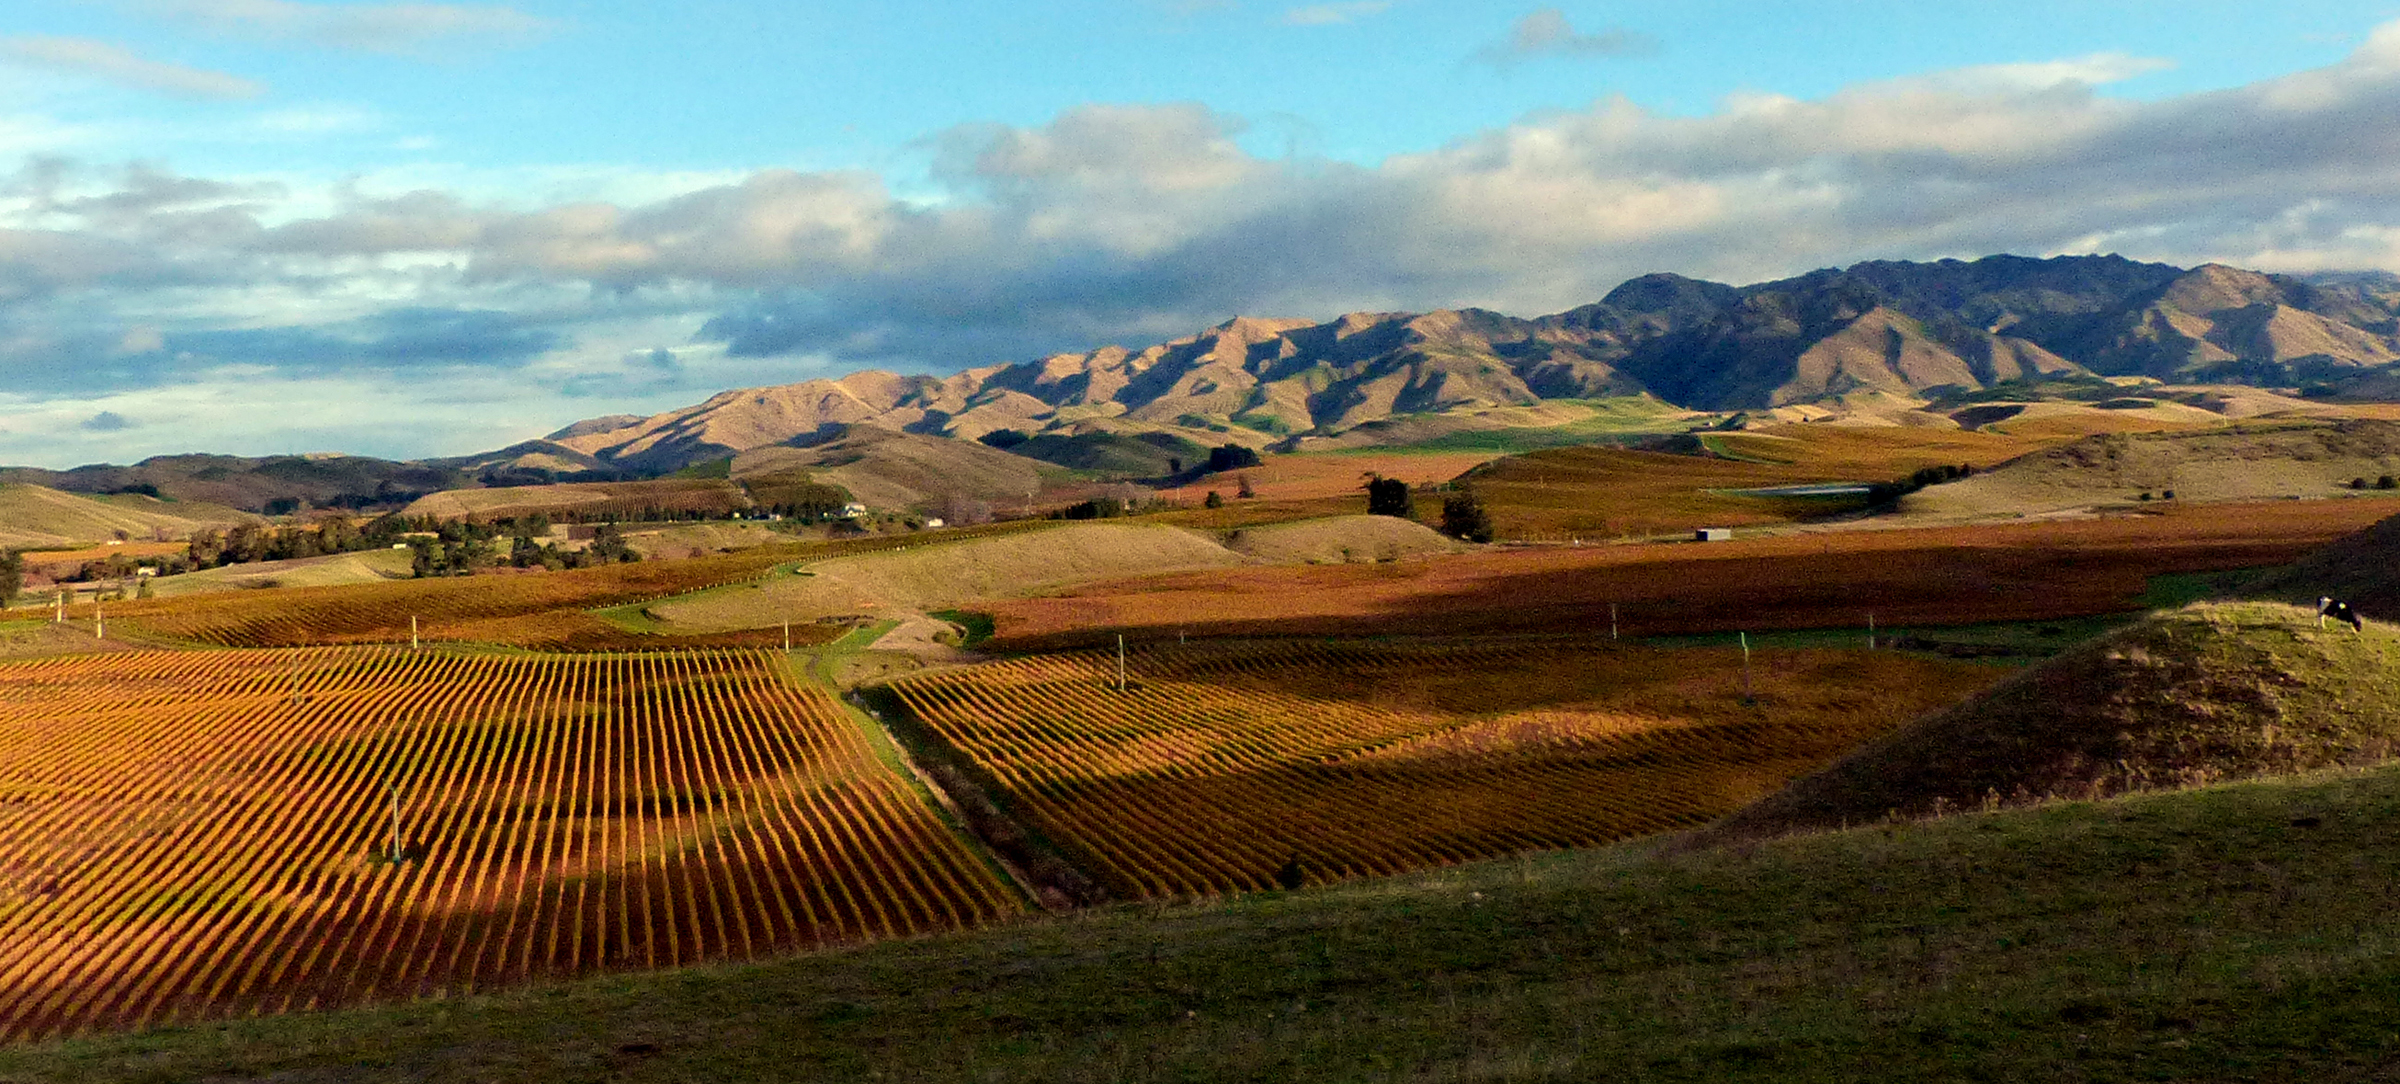
landscape, nature, grass, wilderness, mountain, grape, field, prairie, hill, valley, agriculture, plain, vines, terrace, grassland, newzealand, badlands, plateau, flickrelite, panasonicdmcfz200, marlbrough, winecountry, rural area, landform, geographical feature, mountainous landforms